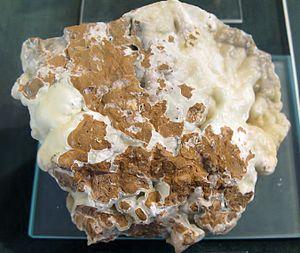
La phosphorite est à la fois un minéral, une espèce chimique de formule 3 Ca₃(PO₄)₂, Ca(OH, F, Cl)₂, ainsi qu'une roche phosphatée d'origine détritique dont il est le principal constituant.